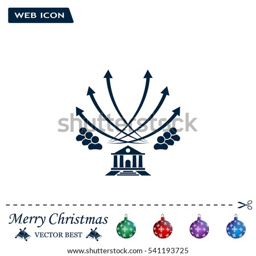
vector illustration with the image of arrows and people